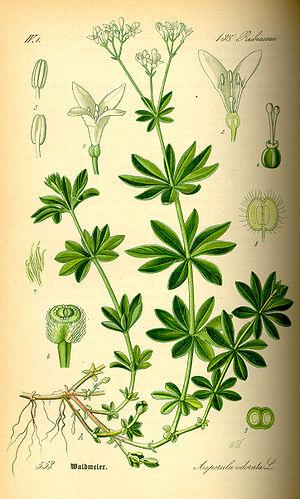
Le Gaillet odorant ou Aspérule odorante est une espèce de plantes herbacées de la famille des Rubiacées.